Suillus pungens

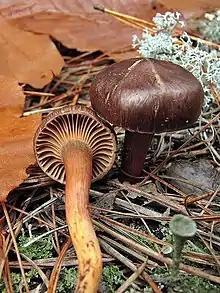
"S. pungens" is often found growing near "Chroogomphus vinicolor" (pictured).

"Suillus pungens" is an ectomycorrhizal (EM) basidiomycete that forms symbiotic relationships almost exclusively with Monterey pine ("Pinus radiata") and bishop pine ("Pinus muricata"); some collections have been made under knobcone pine ("Pinus attenuata") and ponderosa pine ("Pinus ponderosa"), but only within the range of Monterey pine. All these trees have small scattered natural ranges largely restricted to California. An EM symbiosis is a mutualistic relationship between an EM fungus and the root tip of a compatible EM plant. The fruit bodies of "S. pungens" grow solitarily, scattered or in groups in humus. They are often found growing near fruit bodies of "Chroogomphus vinicolor" and "Helvella lacunosa". "Suillus pungens" is often the most abundant "Suillus" in the San Francisco Bay Area. The type collection was made on the campus of San Francisco State University in San Francisco, where it occurs in abundance during the fall and winter seasons. Although it occurs most frequently in the autumn and winter, it is one of the few species of "Suillus" that continue to fruit sporadically throughout the year, especially in wet weather. It has also been identified in the southeastern Sierra Nevada and on Santa Cruz Island.